Vintage computer

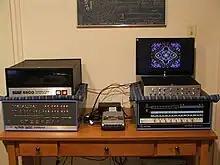
SWTPC and Altair computers from the 70s

IMSAI produced a machine similar to the Altair 8800. It was introduced in 1975, first as a kit, and later as an assembled system. The list price was $591 for a kit, and $931 assembled.